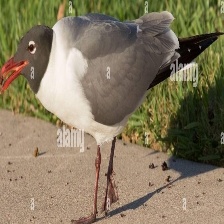
Species: LAUGHING GULL
Scientific name: LEUCOPHAEUS ATRICILLA